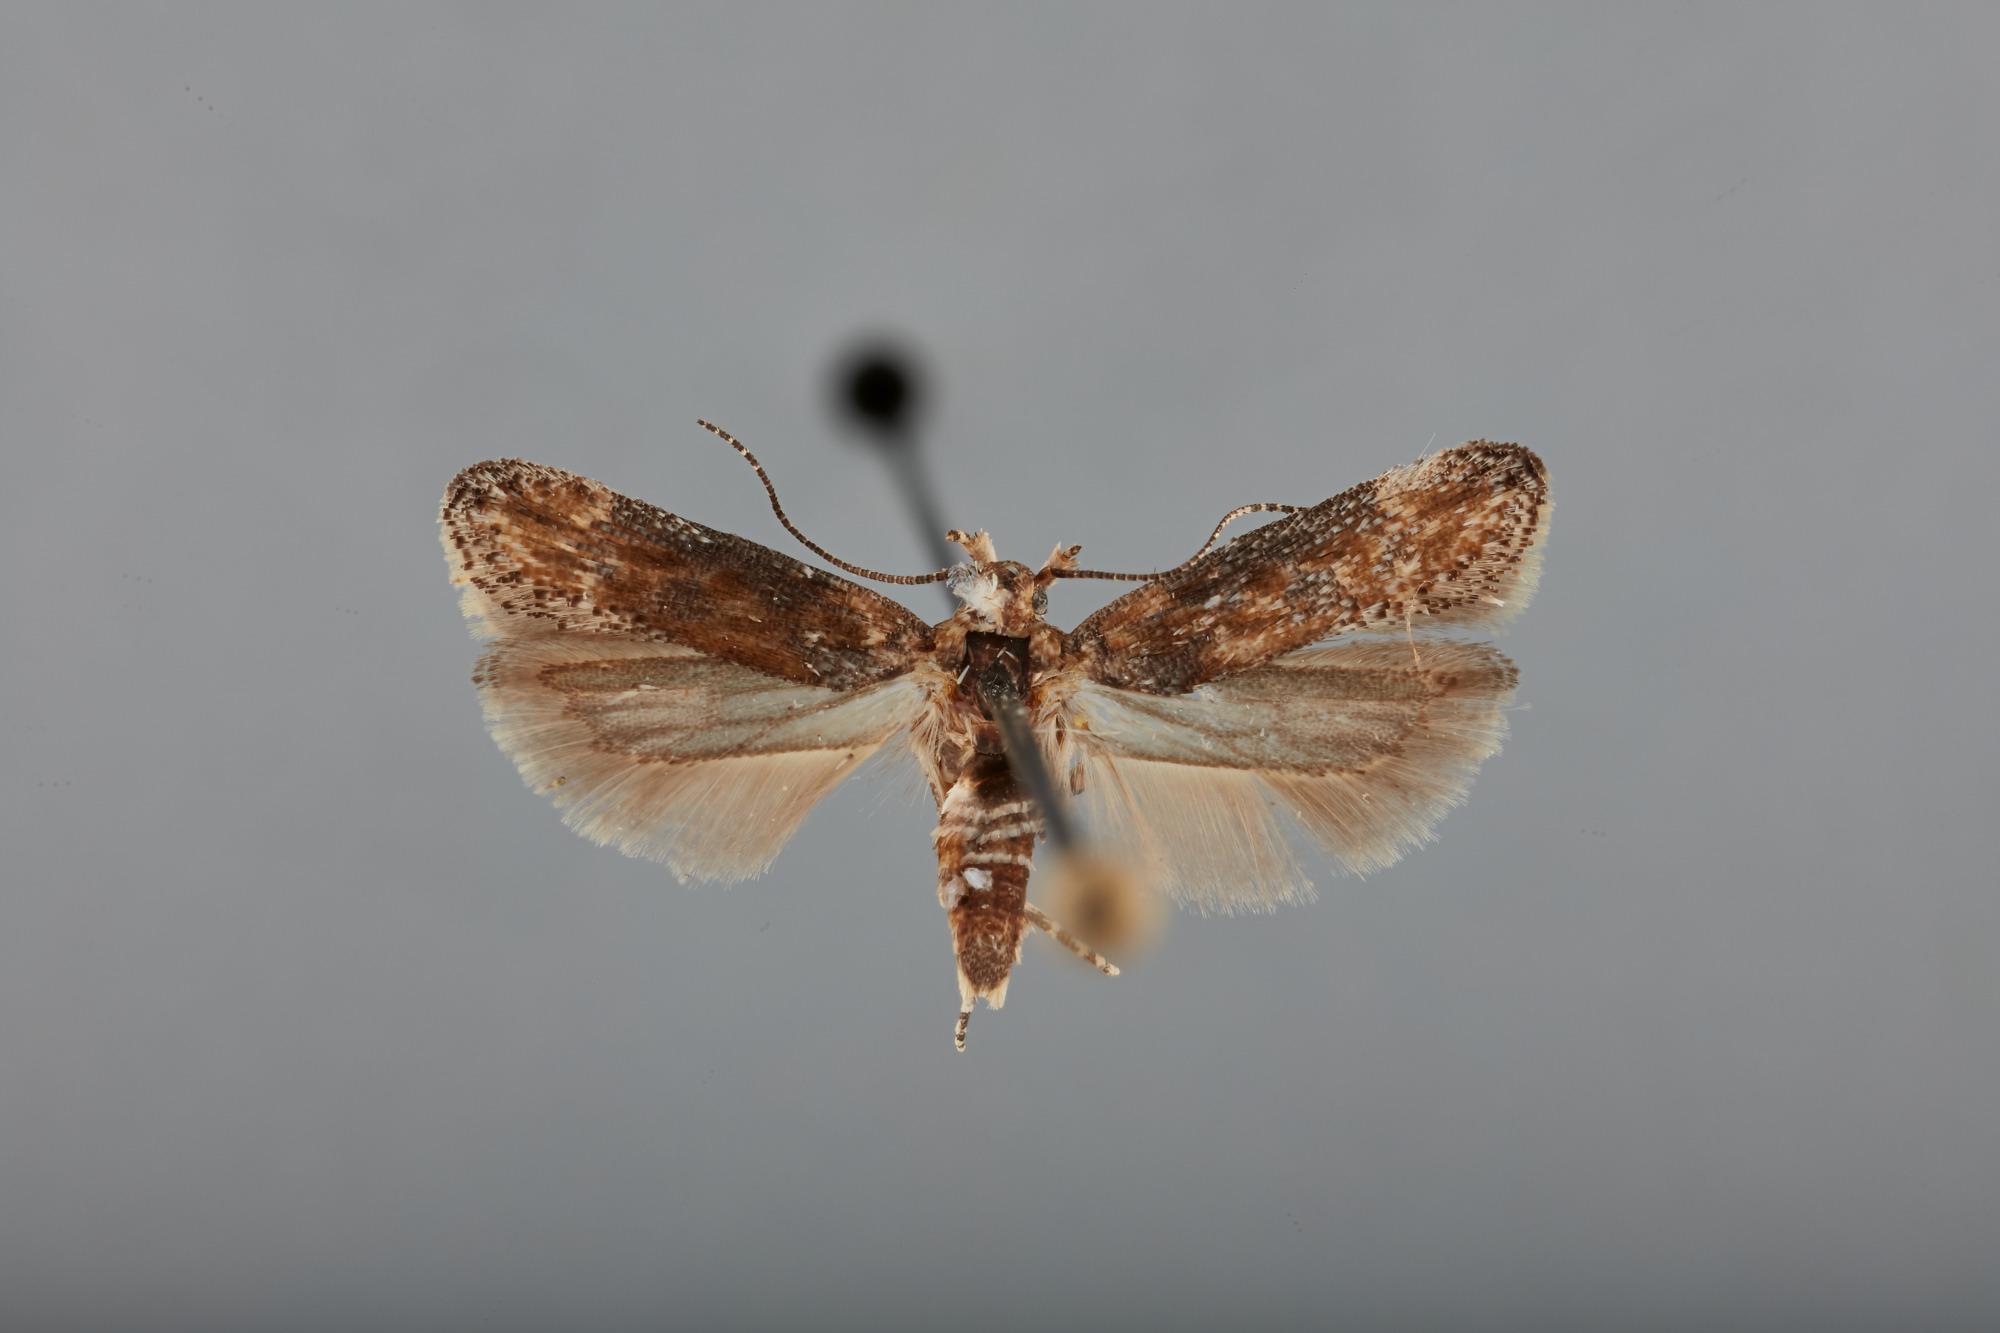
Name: Symmetrischema kendallorum
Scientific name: Symmetrischema kendallorum Blanchard & Knudson, 1982
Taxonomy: Animalia, Arthropoda, Insecta, Lepidoptera, Glossata, Gelechiidae
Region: C. A. Kendall
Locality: North Padre Island, Nueces, Texas, United States, North America
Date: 17 Sep 1981